Banchory-Devenick

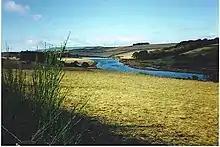

Banchory-Devenick is a hamlet approximately two kilometres south of the city of Aberdeen, Scotland in the Lower Deeside area of Aberdeenshire. The hamlet should not be confused with the historic civil parish of the same name which spanned the River Dee until 1891, its northern part lying in Aberdeenshire and its southern part in Kincardineshire. In that year the northern part became part of the neighbouring parish of Peterculter, the southern part (including the hamlet itself) remaining as the parish of Banchory-Devenick. The hamlet of Banchory-Devenick is on the B9077 road, and the ancient Causey Mounth passes directly through it. An historic graveyard dating to 1157 AD is present within Banchory-Devenick. Other historic features in the vicinity include Saint Ternan's Church, Muchalls Castle and the Lairhillock Inn.